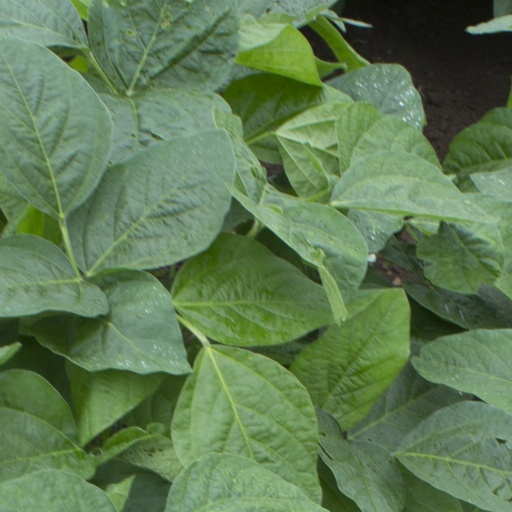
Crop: soybean